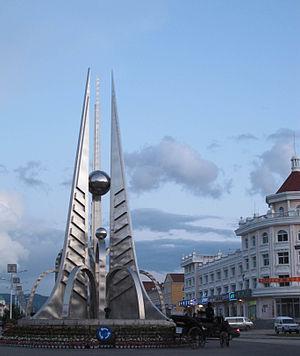
Arxan est une ville de la région autonome de Mongolie-Intérieure en Chine. C'est une ville-district placée sous la juridiction de la ligue de Xing'an.